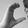
ASL letter: C